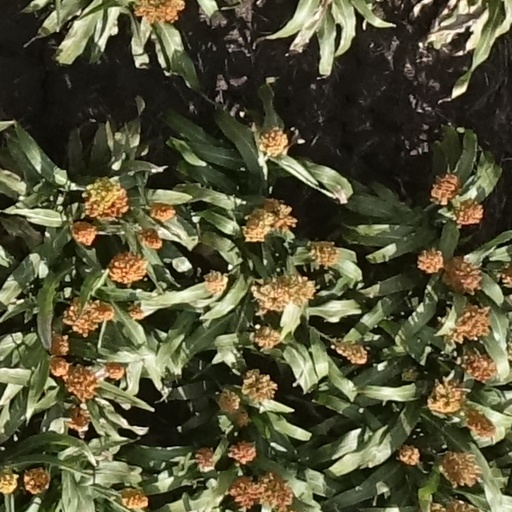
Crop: sorghum